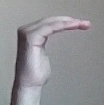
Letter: haa